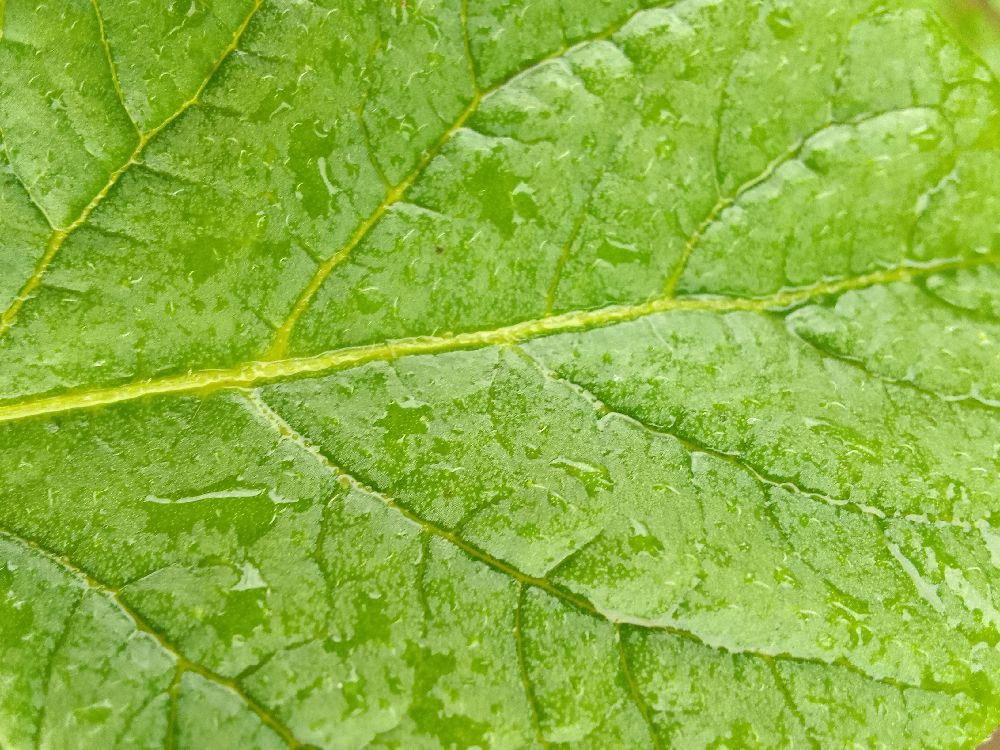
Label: Healthy